Robert H. Foerderer

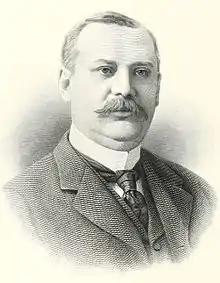
Image from "Robert H. Foerderer, Late a Representative-elect from Pennsylvania" published in 1905.

Robert Hermann Foerderer (May 16, 1860July 26, 1903) was an American businessman and politician who served as a Republican member of the U.S. House of Representatives for Pennsylvania's at-large congressional district from 1901 to 1903 and Pennsylvania's 4th congressional district in 1903.